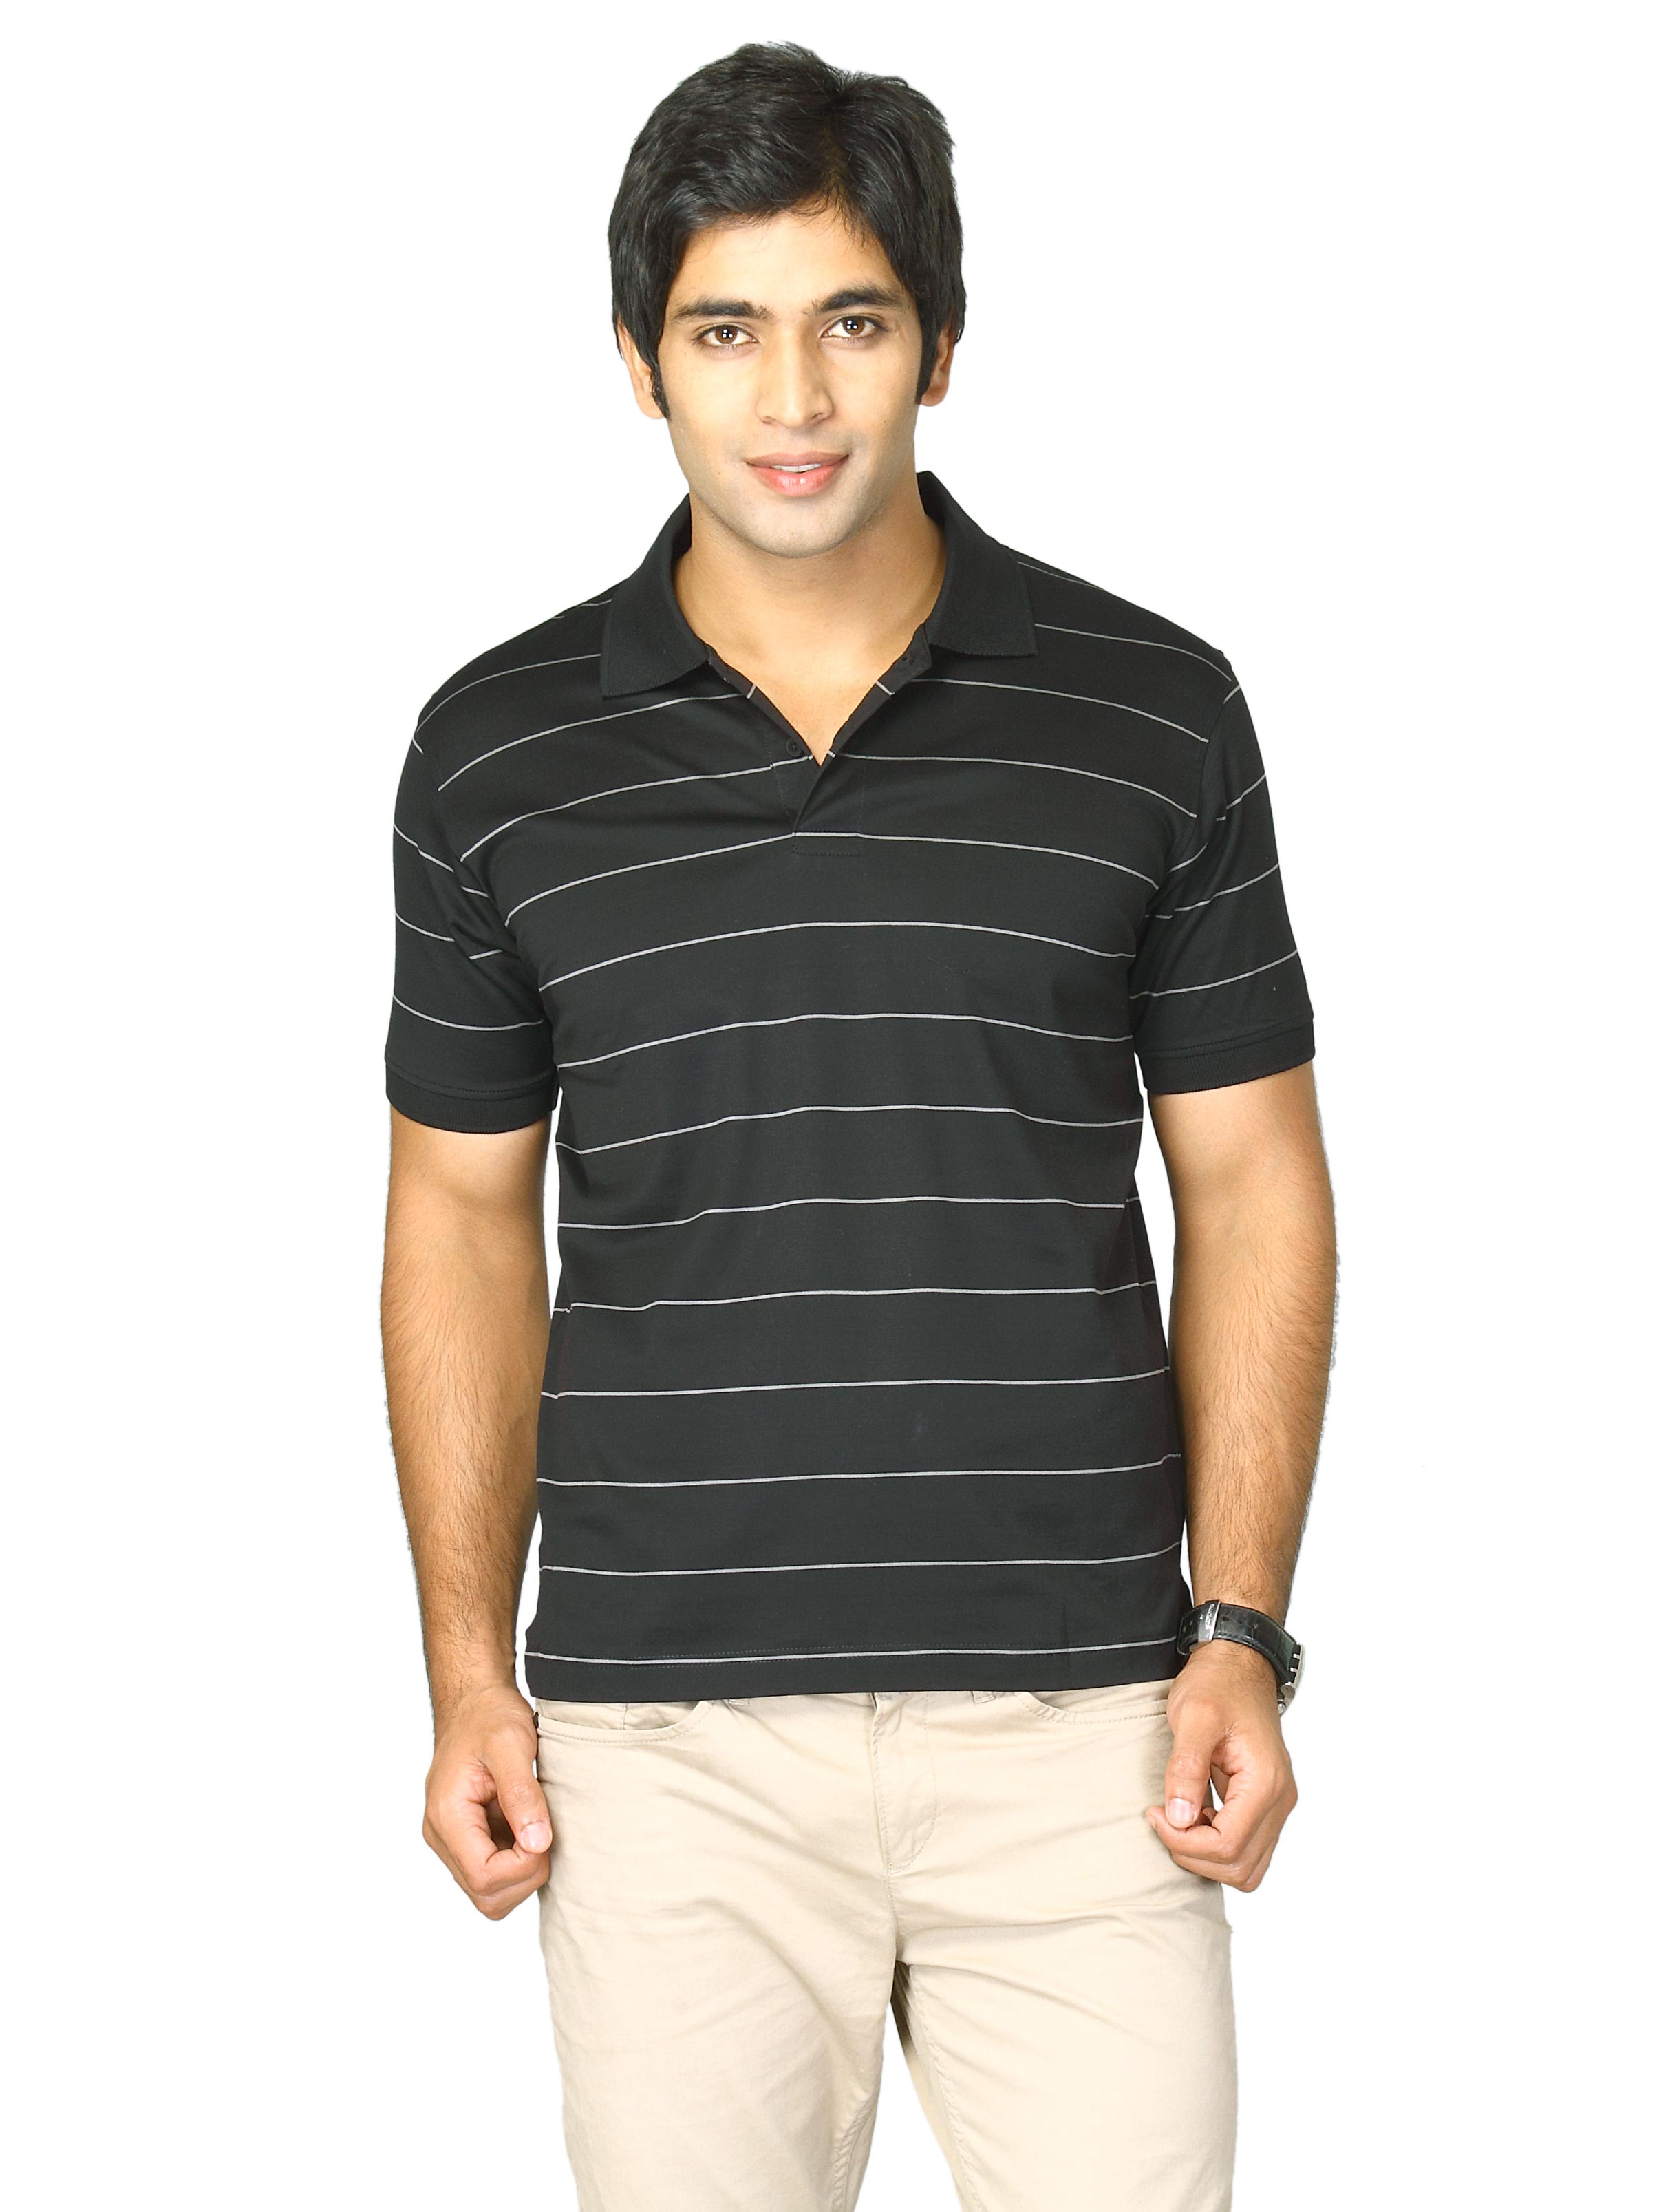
Proline Men Black Striped Polo T-shirt
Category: Apparel / Topwear / Tshirts
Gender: Men
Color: Black
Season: Fall 2011
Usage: Casual